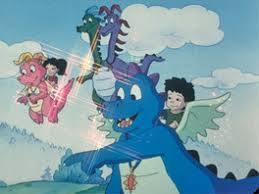
Portrait style: Cartoon Portrait